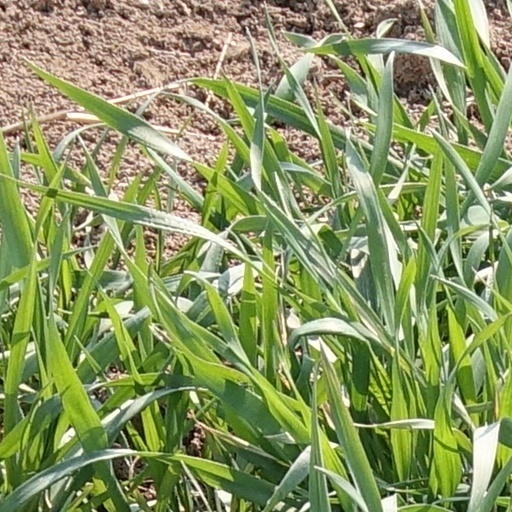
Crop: wheat